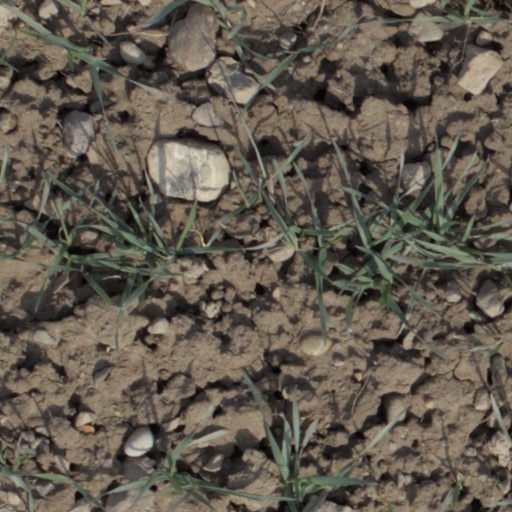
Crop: wheat